Nik Wallenda

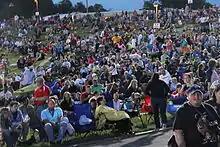
The crowds present at Wallenda's tightrope crossing.

On June 16, Engima Research estimated that one billion people had seen or heard about Wallenda's walk, up from an estimate of 410 million prior to the event. Niagara Falls, Ontario, mayor Jim Diodati declared that "the stars aligned perfectly" allowing the event hit its "full potential". Media representatives from Australia, China, France, Germany, Great Britain, Korea, and the Middle East were on hand to cover the event. Overnight Nielsen Ratings indicated that the two-hour special was the most watched television broadcast in the United States for the night. Initial estimates put the show at a peak rating of 7.7, representing almost 13 million viewers during the last half-hour of the program. When final numbers were released, the viewership number was upped to 13.3 million for the final half-hour, and an average of 10.3 million for the entire two-hour special. Viewership peaked at around 16 million.